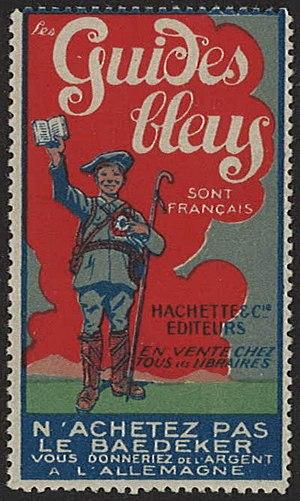
L’anticonsommation, également appelé anticonsumérisme, désigne le mouvement sociopolitique opposé à la consommation et au consumérisme, qui critique les effets d'une économie de marché sur l'individu et de la société de consommation en général.